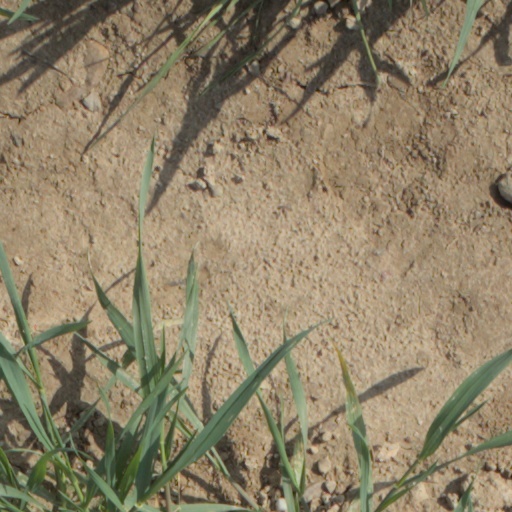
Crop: wheat